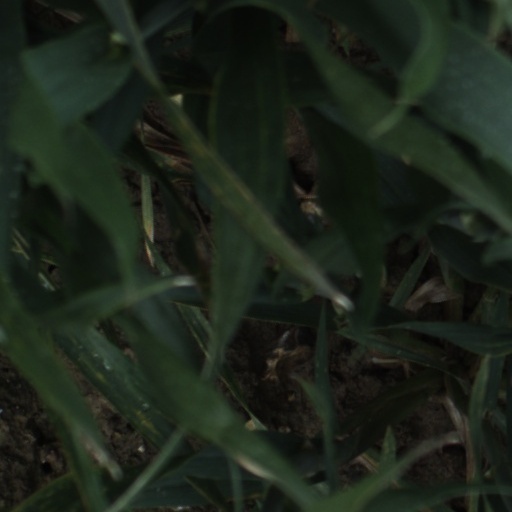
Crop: wheat